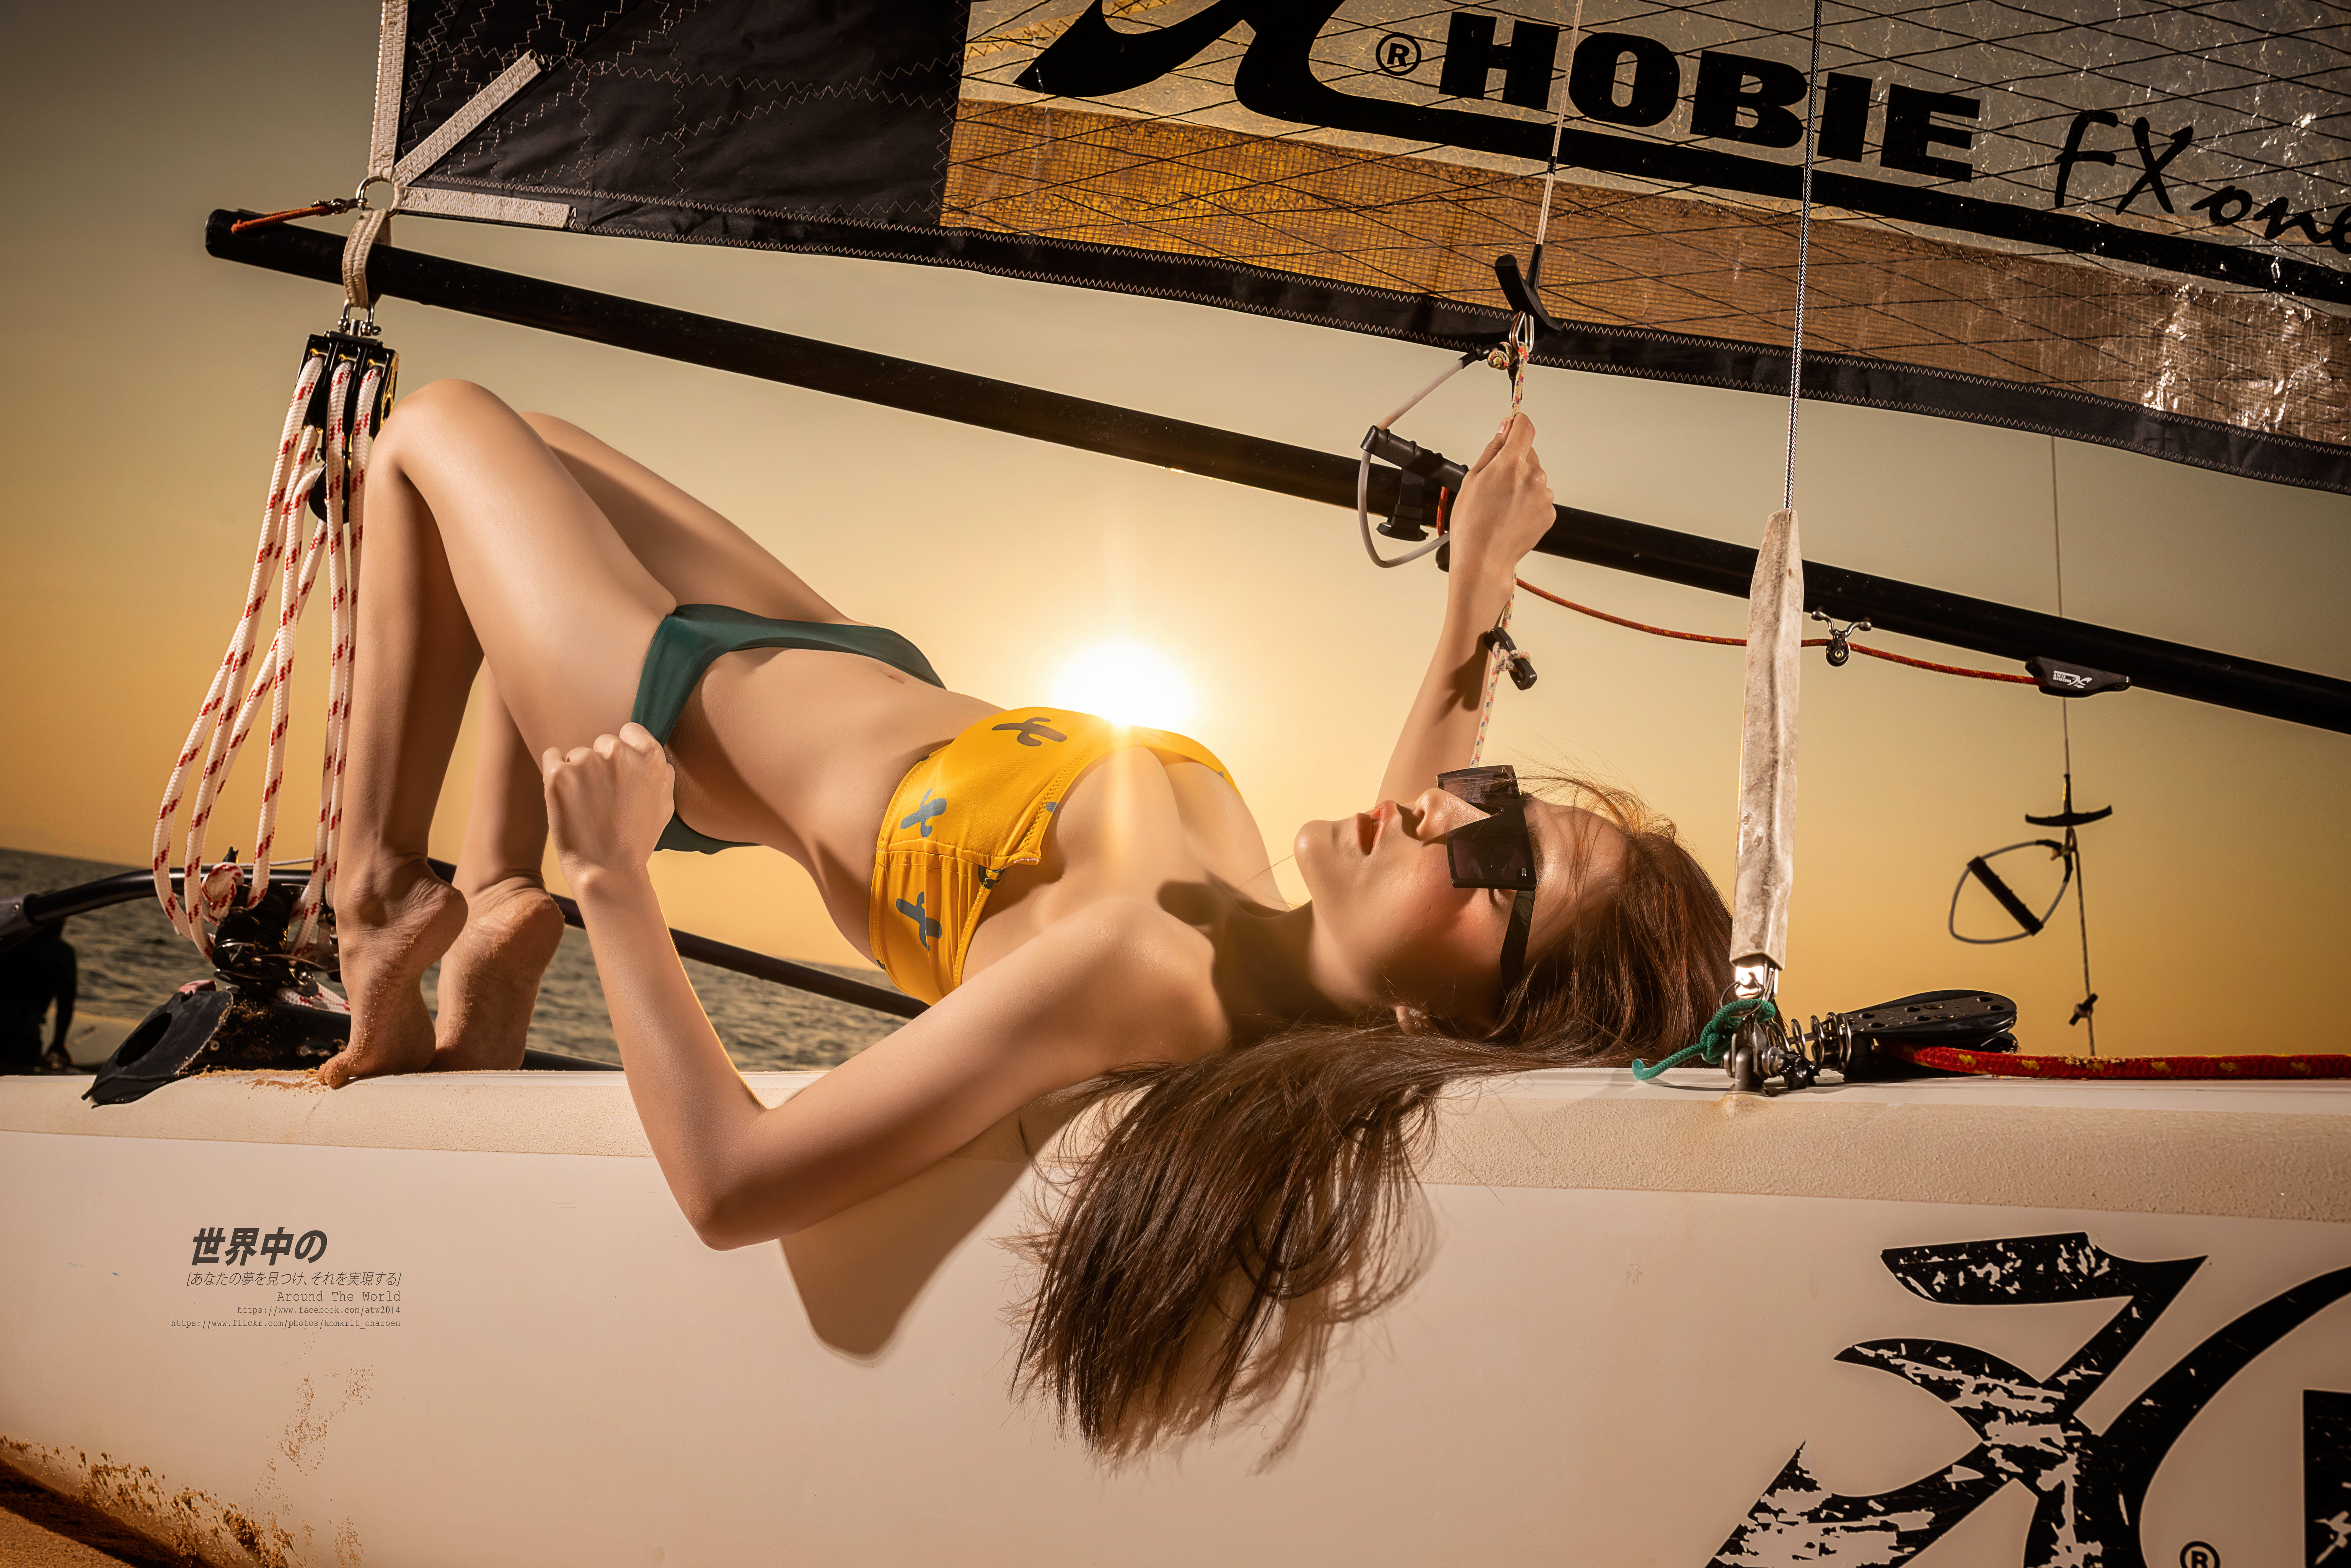
women, lady, model, person, photography, wallpaper, clothing, arm, leg, automotive design, brassiere, human body, flash photography, lighting, thigh, swimwear, performing arts, entertainment, lingerie, swimsuit top, black hair, fashion design, waist, abdomen, fashion model, knee, long hair, human leg, undergarment, event, sandal, trunk, room, fetish model, advertising, leisure, fun, navel, chest, physical fitness, bikini, performance art, art model, cg artwork, performance, choreography, graphics, competition, photo shoot, high heels, public event, logo